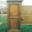
Label: wardrobe